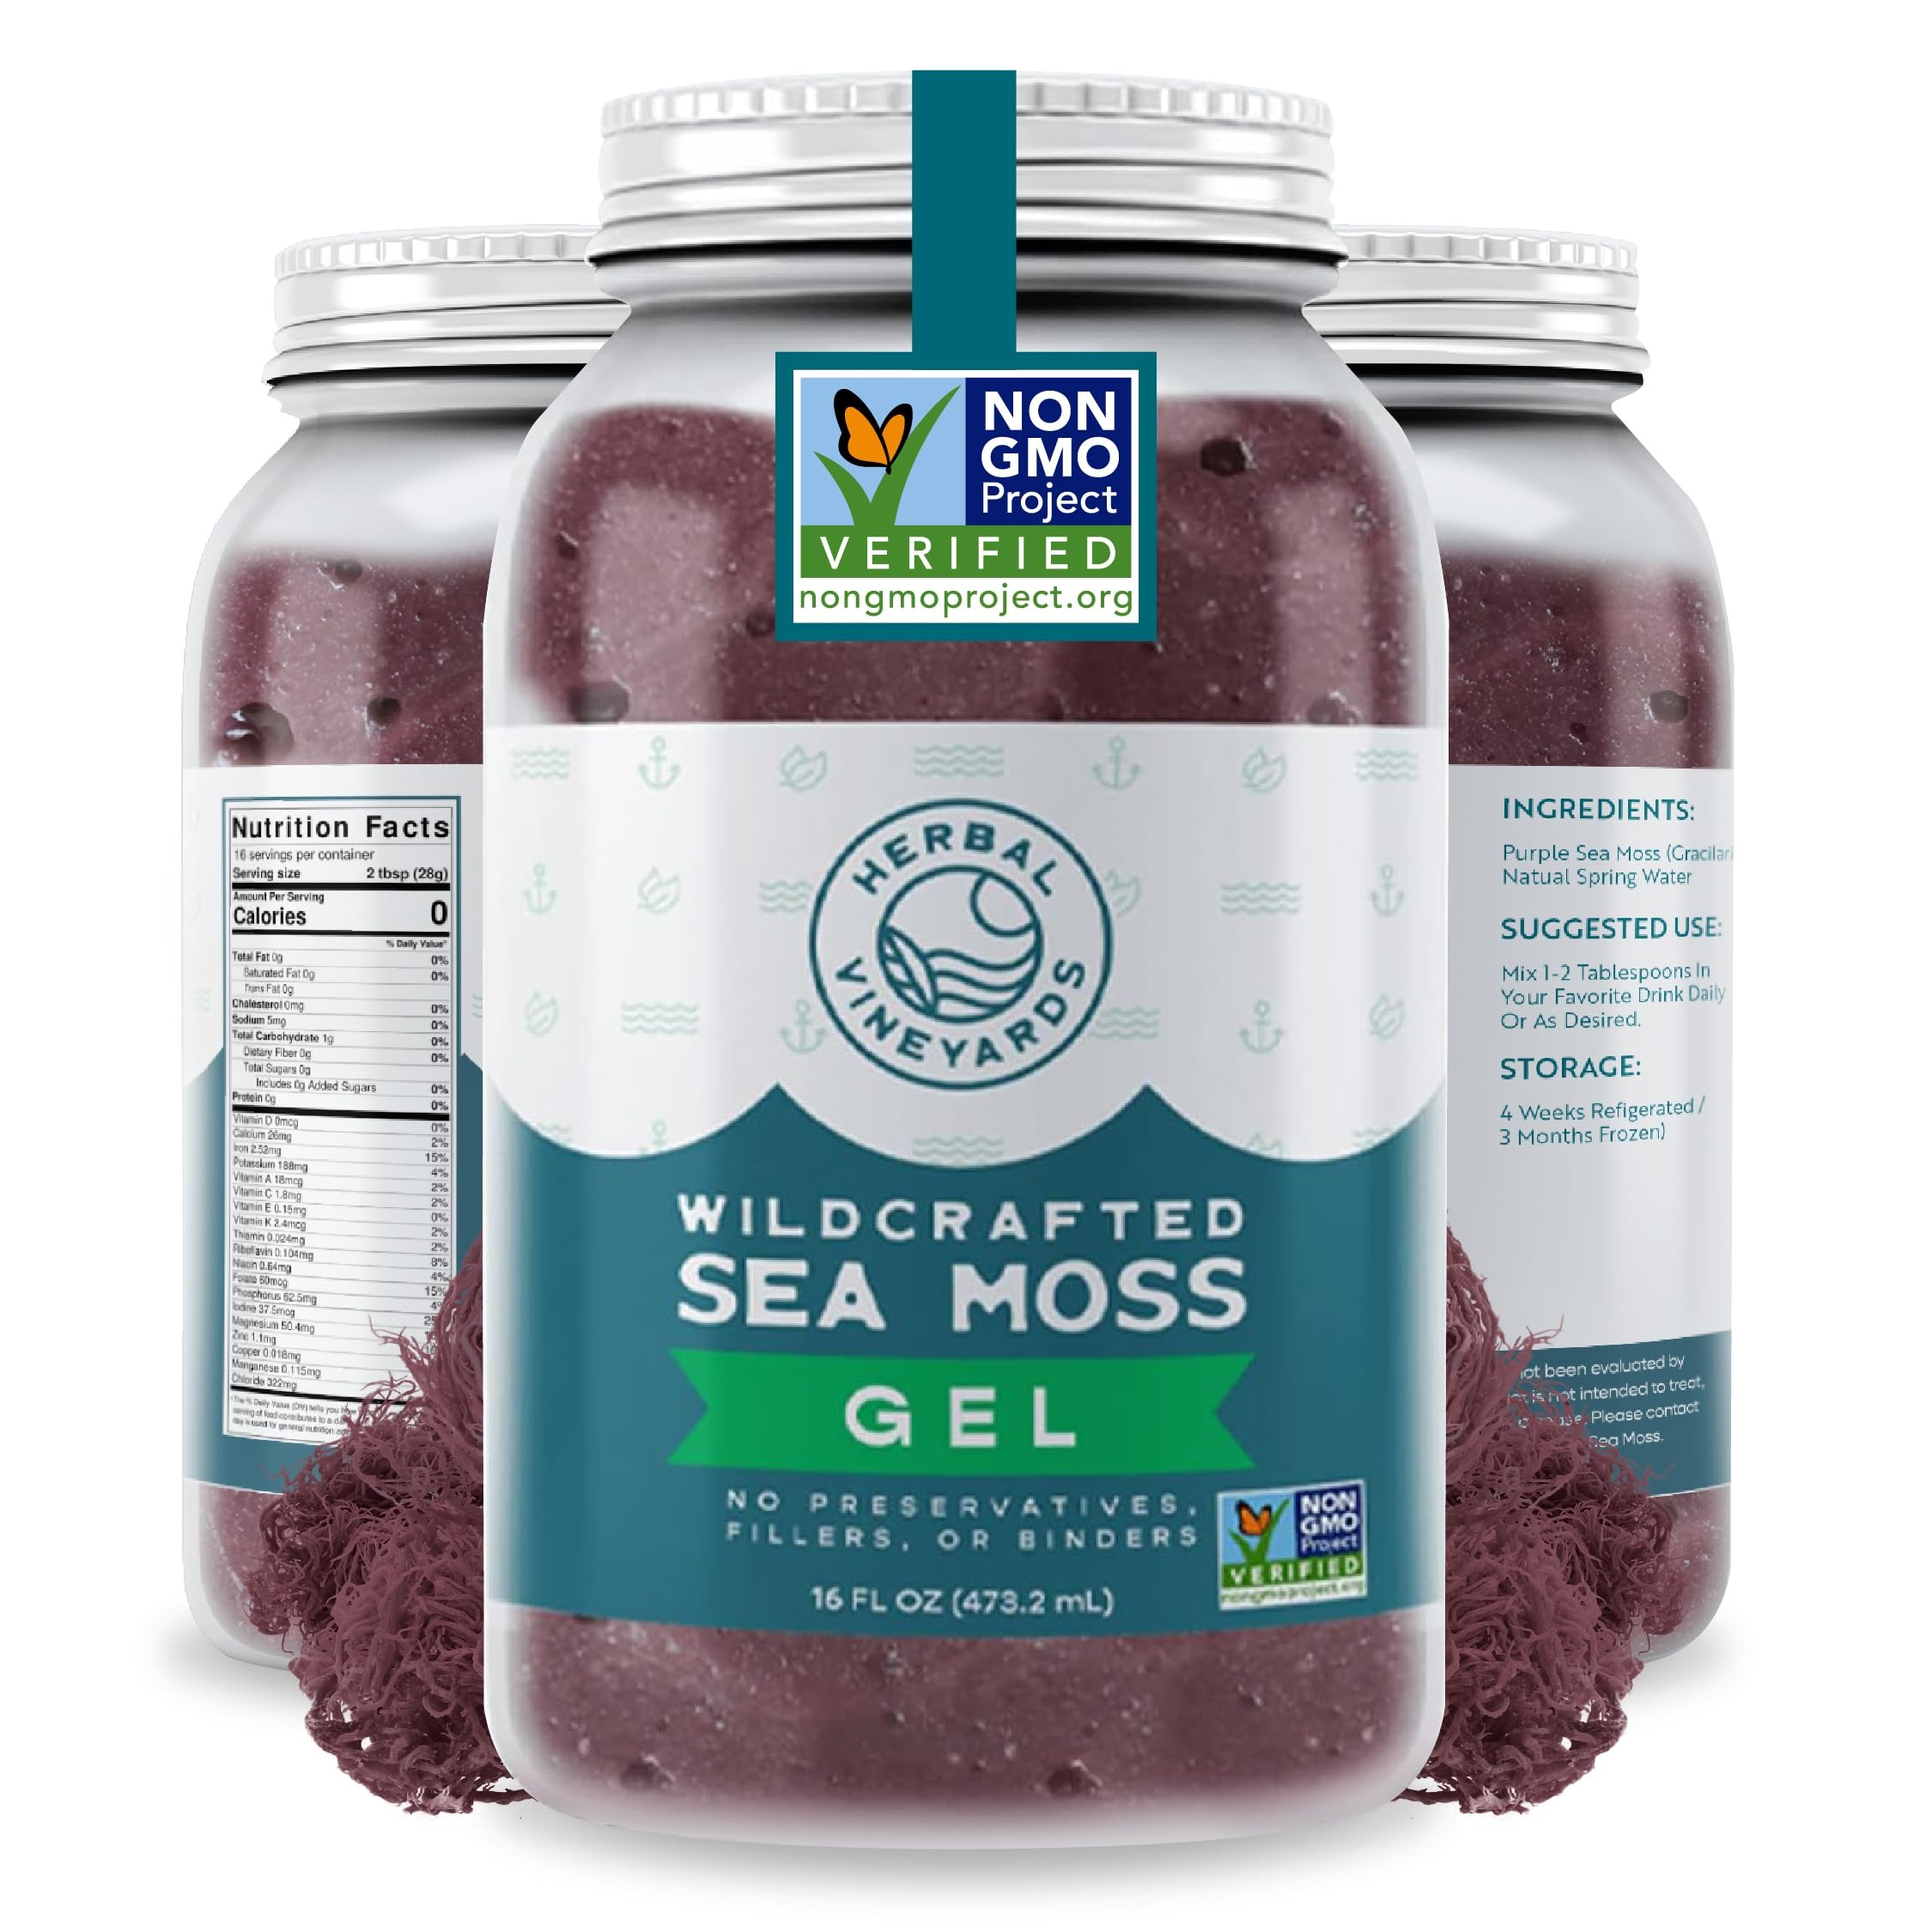
Item Name: Herbal Vineyards Wildcrafted Irish Purple Sea Moss Gel - Made with Dried Seaweed & Fresh Sea Vegetables, Seamoss - Made in USA
Bullet Point 1: How Long Will My Sea Moss Gel Stay Fresh? Refrigerated sea moss gel will stay fresh for up to 4 weeks. You may also store your sea moss gel in the freezer to prolong shelf life for an additional 2 months.
Bullet Point 2: 100% Wildcrafted Seamoss: Our sea moss gel is sourced from the pristine waters off the coast of St. Lucia, free from pollution and commercial traffic. Made with fresh sea vegetables and premium dried seaweed, it offers a rich texture and potent nutritional benefits, perfect for enhancing your meals and drinks.
Bullet Point 3: Original Sea Moss: Treat your body to one of nature's top superfoods with our wildcrafted sea moss gel, made from fresh sea vegetables. Some people may experience mild digestive discomfort when starting sea moss, so it's best to begin with small servings and gradually increase as your body adjusts.
Bullet Point 4: Herbal Vineyards: At Herbal Vineyards, we offer premium sea vegetables, perfect for vegans seeking a plant-based source of essential nutrients. Our wildcrafted sea moss gel is sustainably harvested, delivering natural, ocean-fresh nutrition in every serving.
Product Description: <p>Discover the pure essence of the ocean with our organic sea moss, a natural sea vegetable known for its versatility in the kitchen. Harvested with care, this sea moss can be easily incorporated into your favorite dishes, adding a unique texture and flavor. Whether you use it in smoothies, soups, or as a thickening agent in recipes, sea moss offers endless culinary possibilities.<br>&nbsp;</p><p>At Herbal Vineyards, we take pride in offering high-quality, certified organic sea moss, sustainably sourced and carefully prepared for your kitchen creations.<br>&nbsp;</p><p>Features:</p><p>Certified Organic Sea Moss<br>Non-GMO Project Verified<br>16oz Jar<br>Ideal for Culinary Use</p>
Value: 16.0
Unit: Fl Oz

Price: 37.79